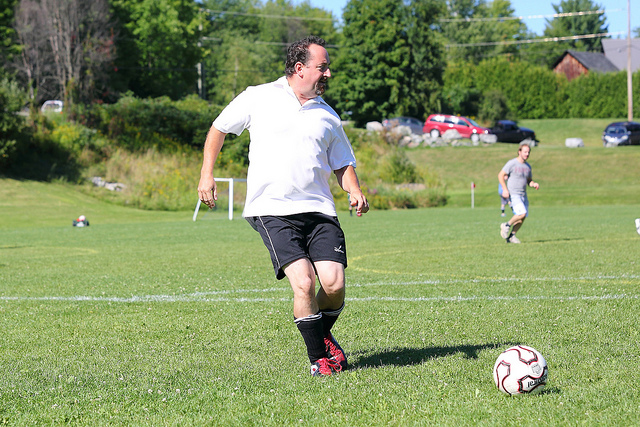
một người đàn ông áo trắng đang di chuyển về phía quả bóng ở trên sân vào ban ngày